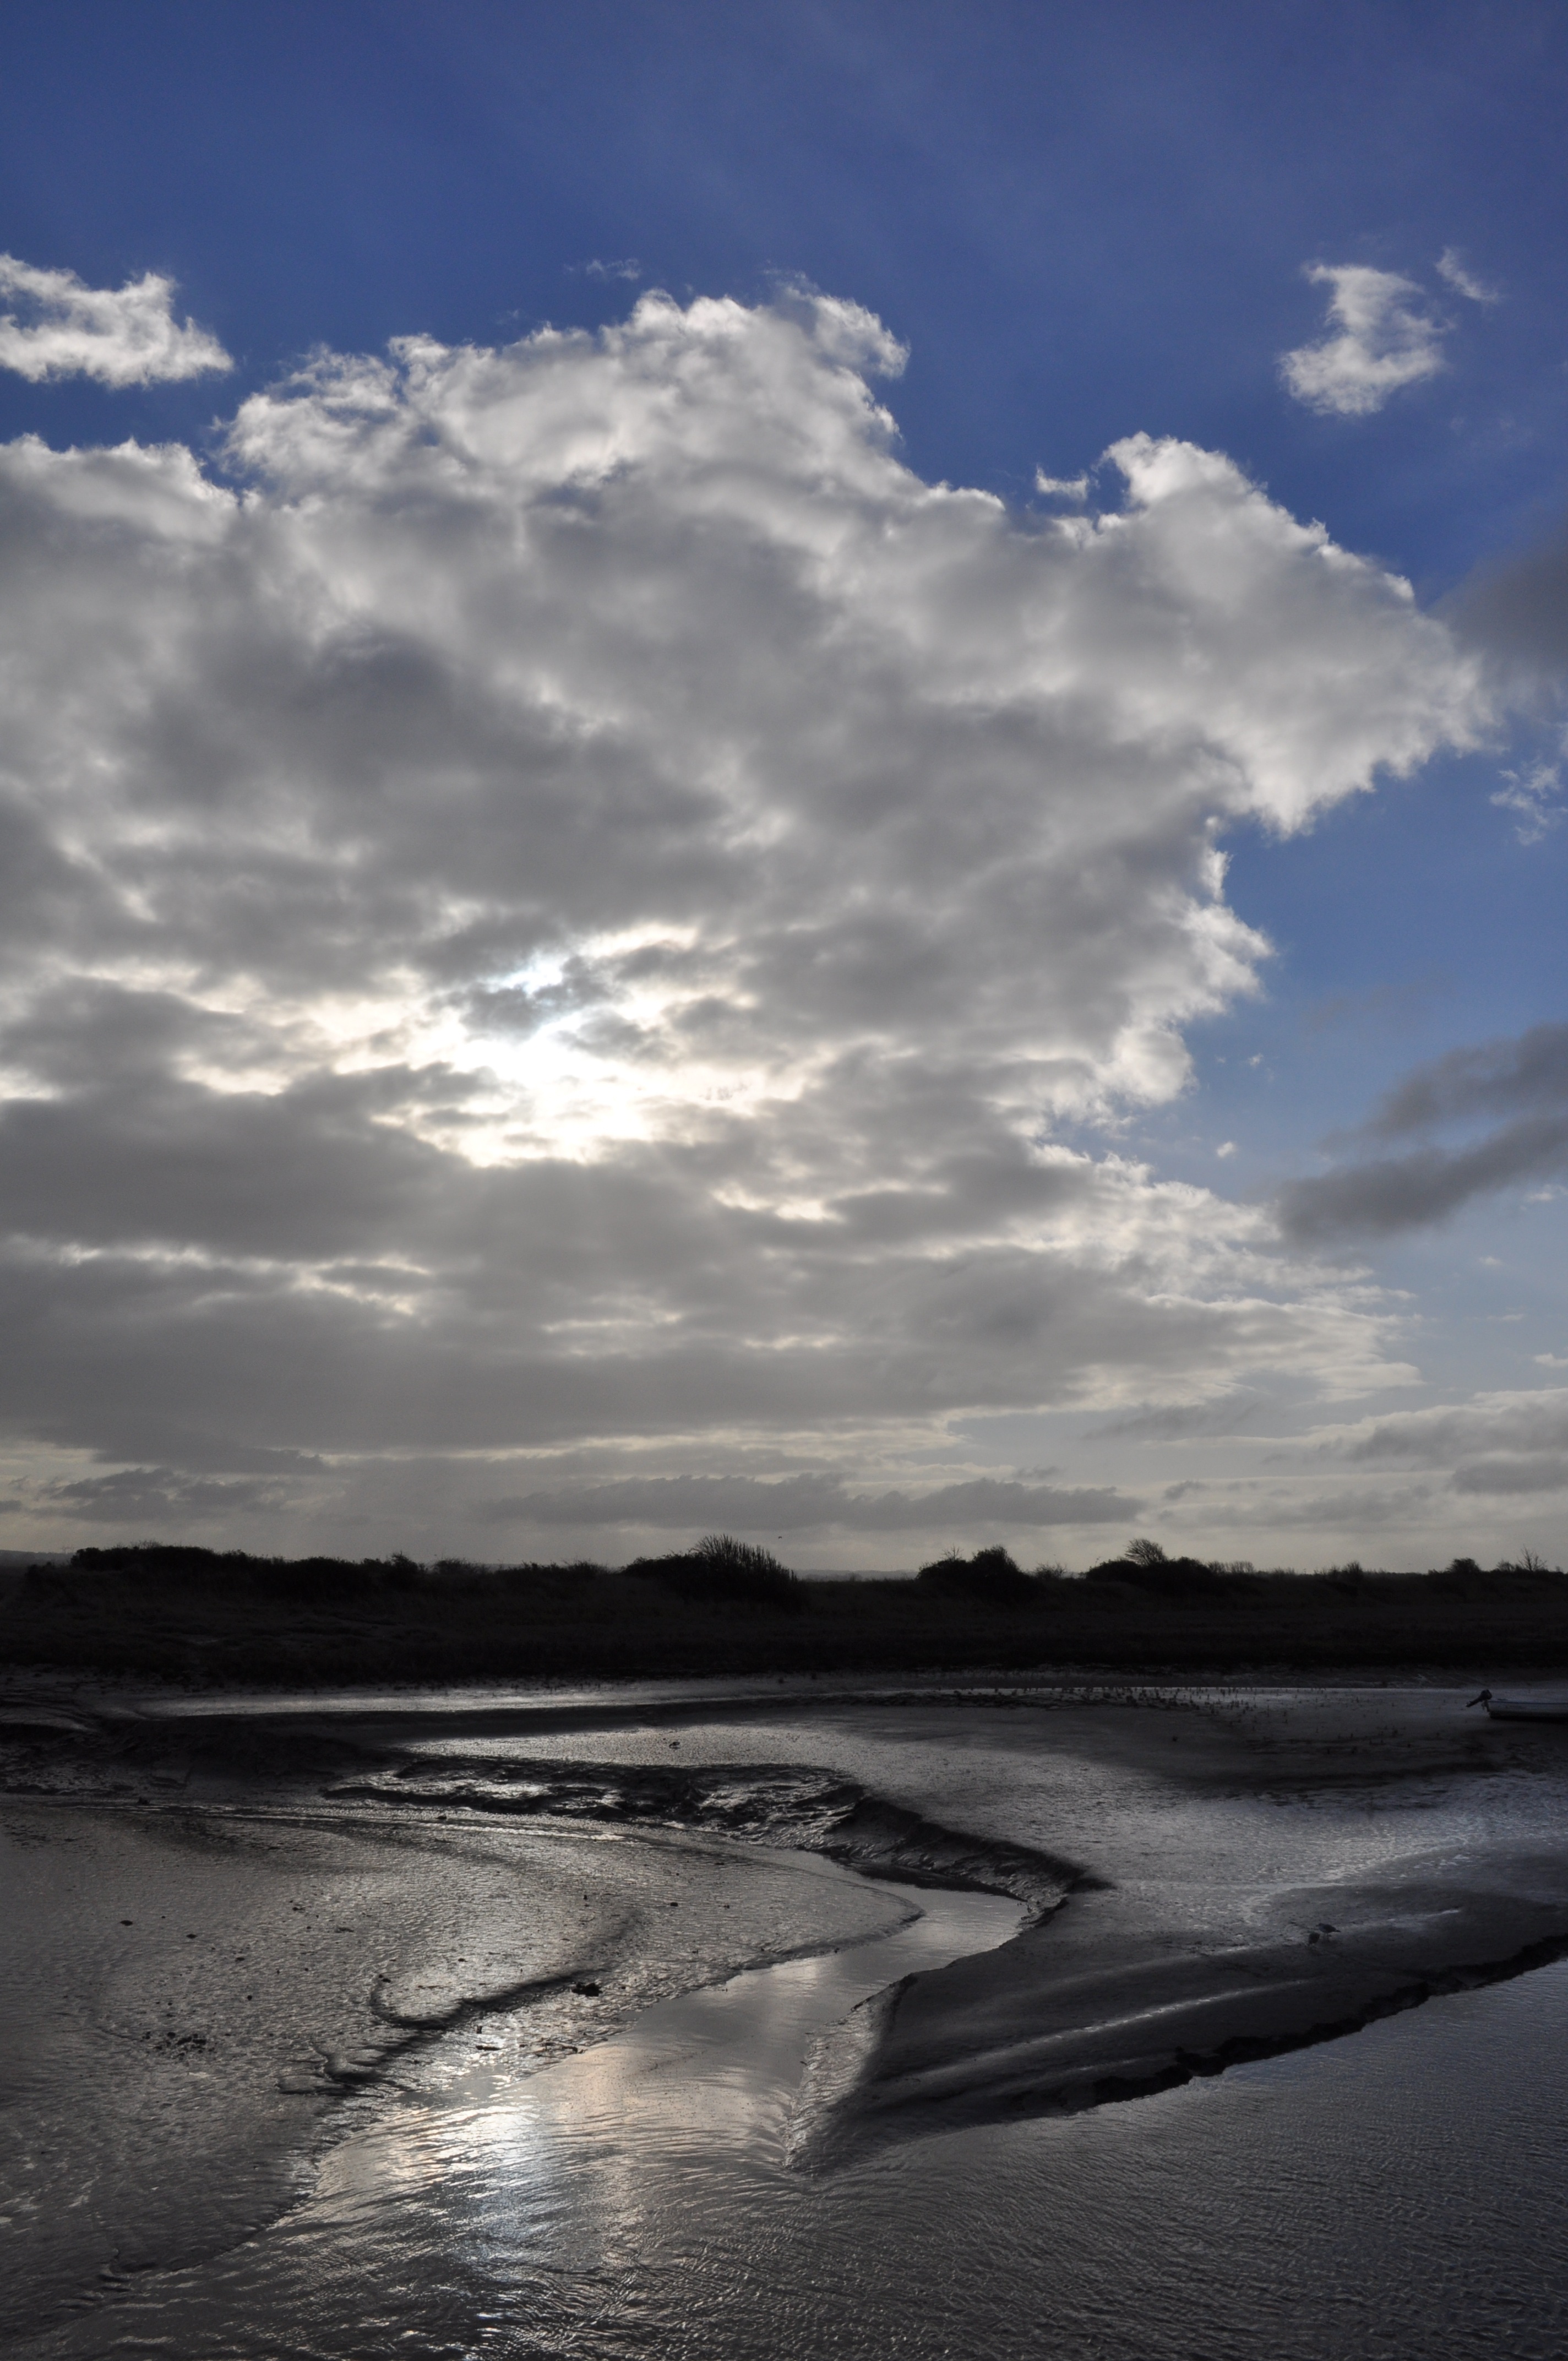
beach, sea, coast, sand, ocean, horizon, cloud, sky, sunrise, sunset, sunlight, morning, shore, wave, dawn, tide, dusk, france, evening, reflection, holiday, body of water, blue sky, wetland, loch, white clouds, meteorological phenomenon, mudflat, wind wave